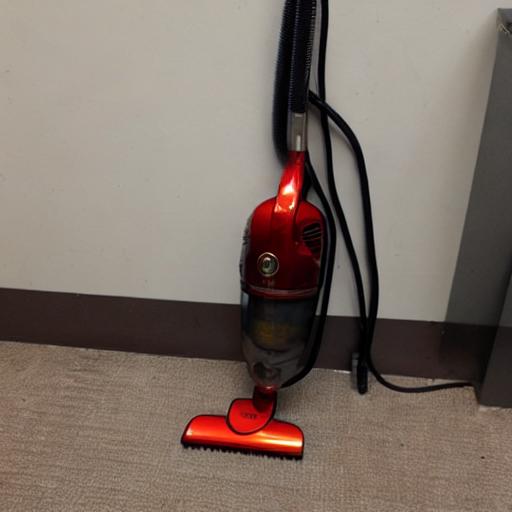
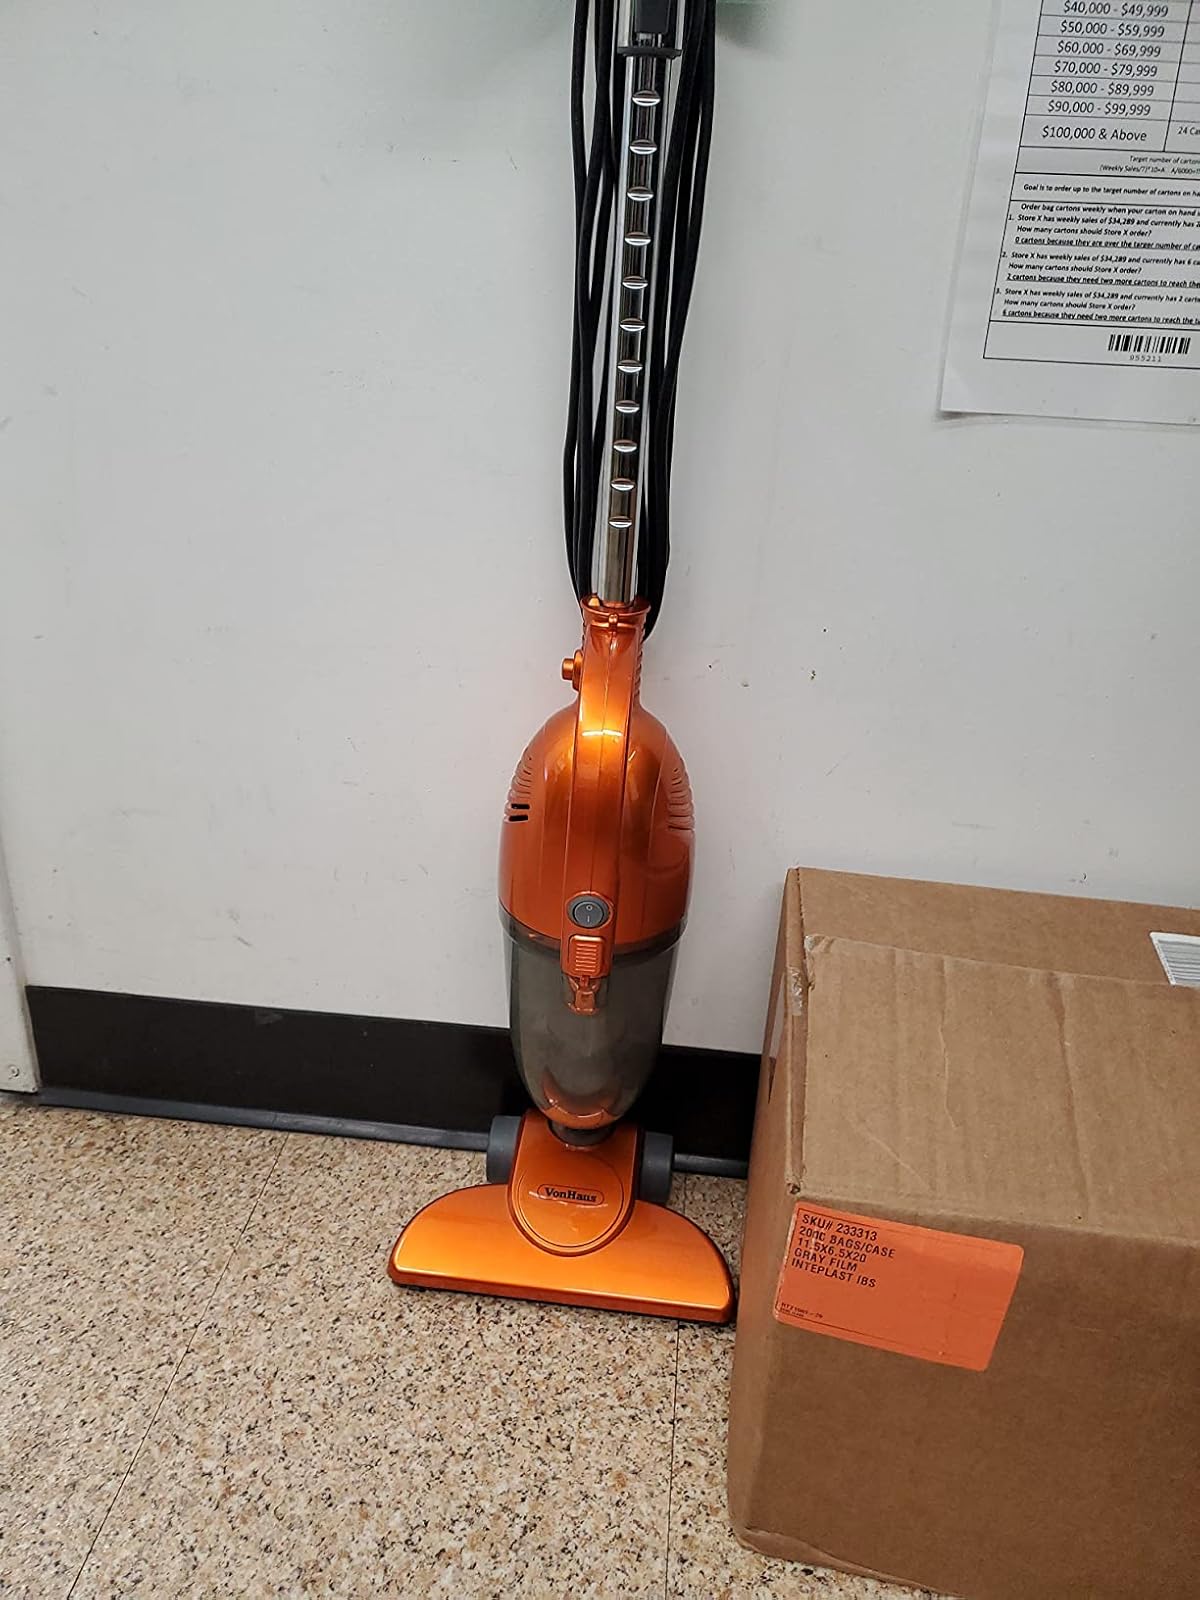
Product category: items_vacuum
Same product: no